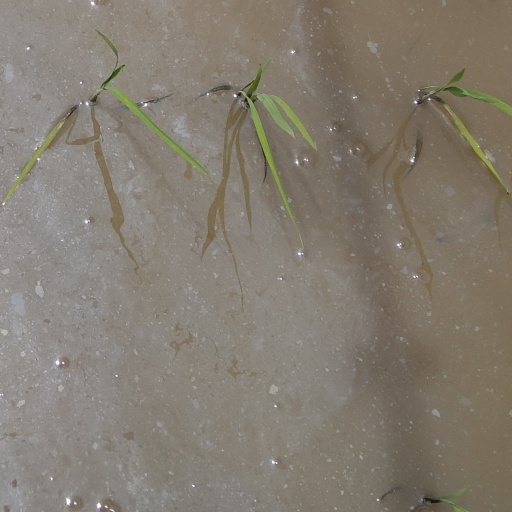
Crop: rice